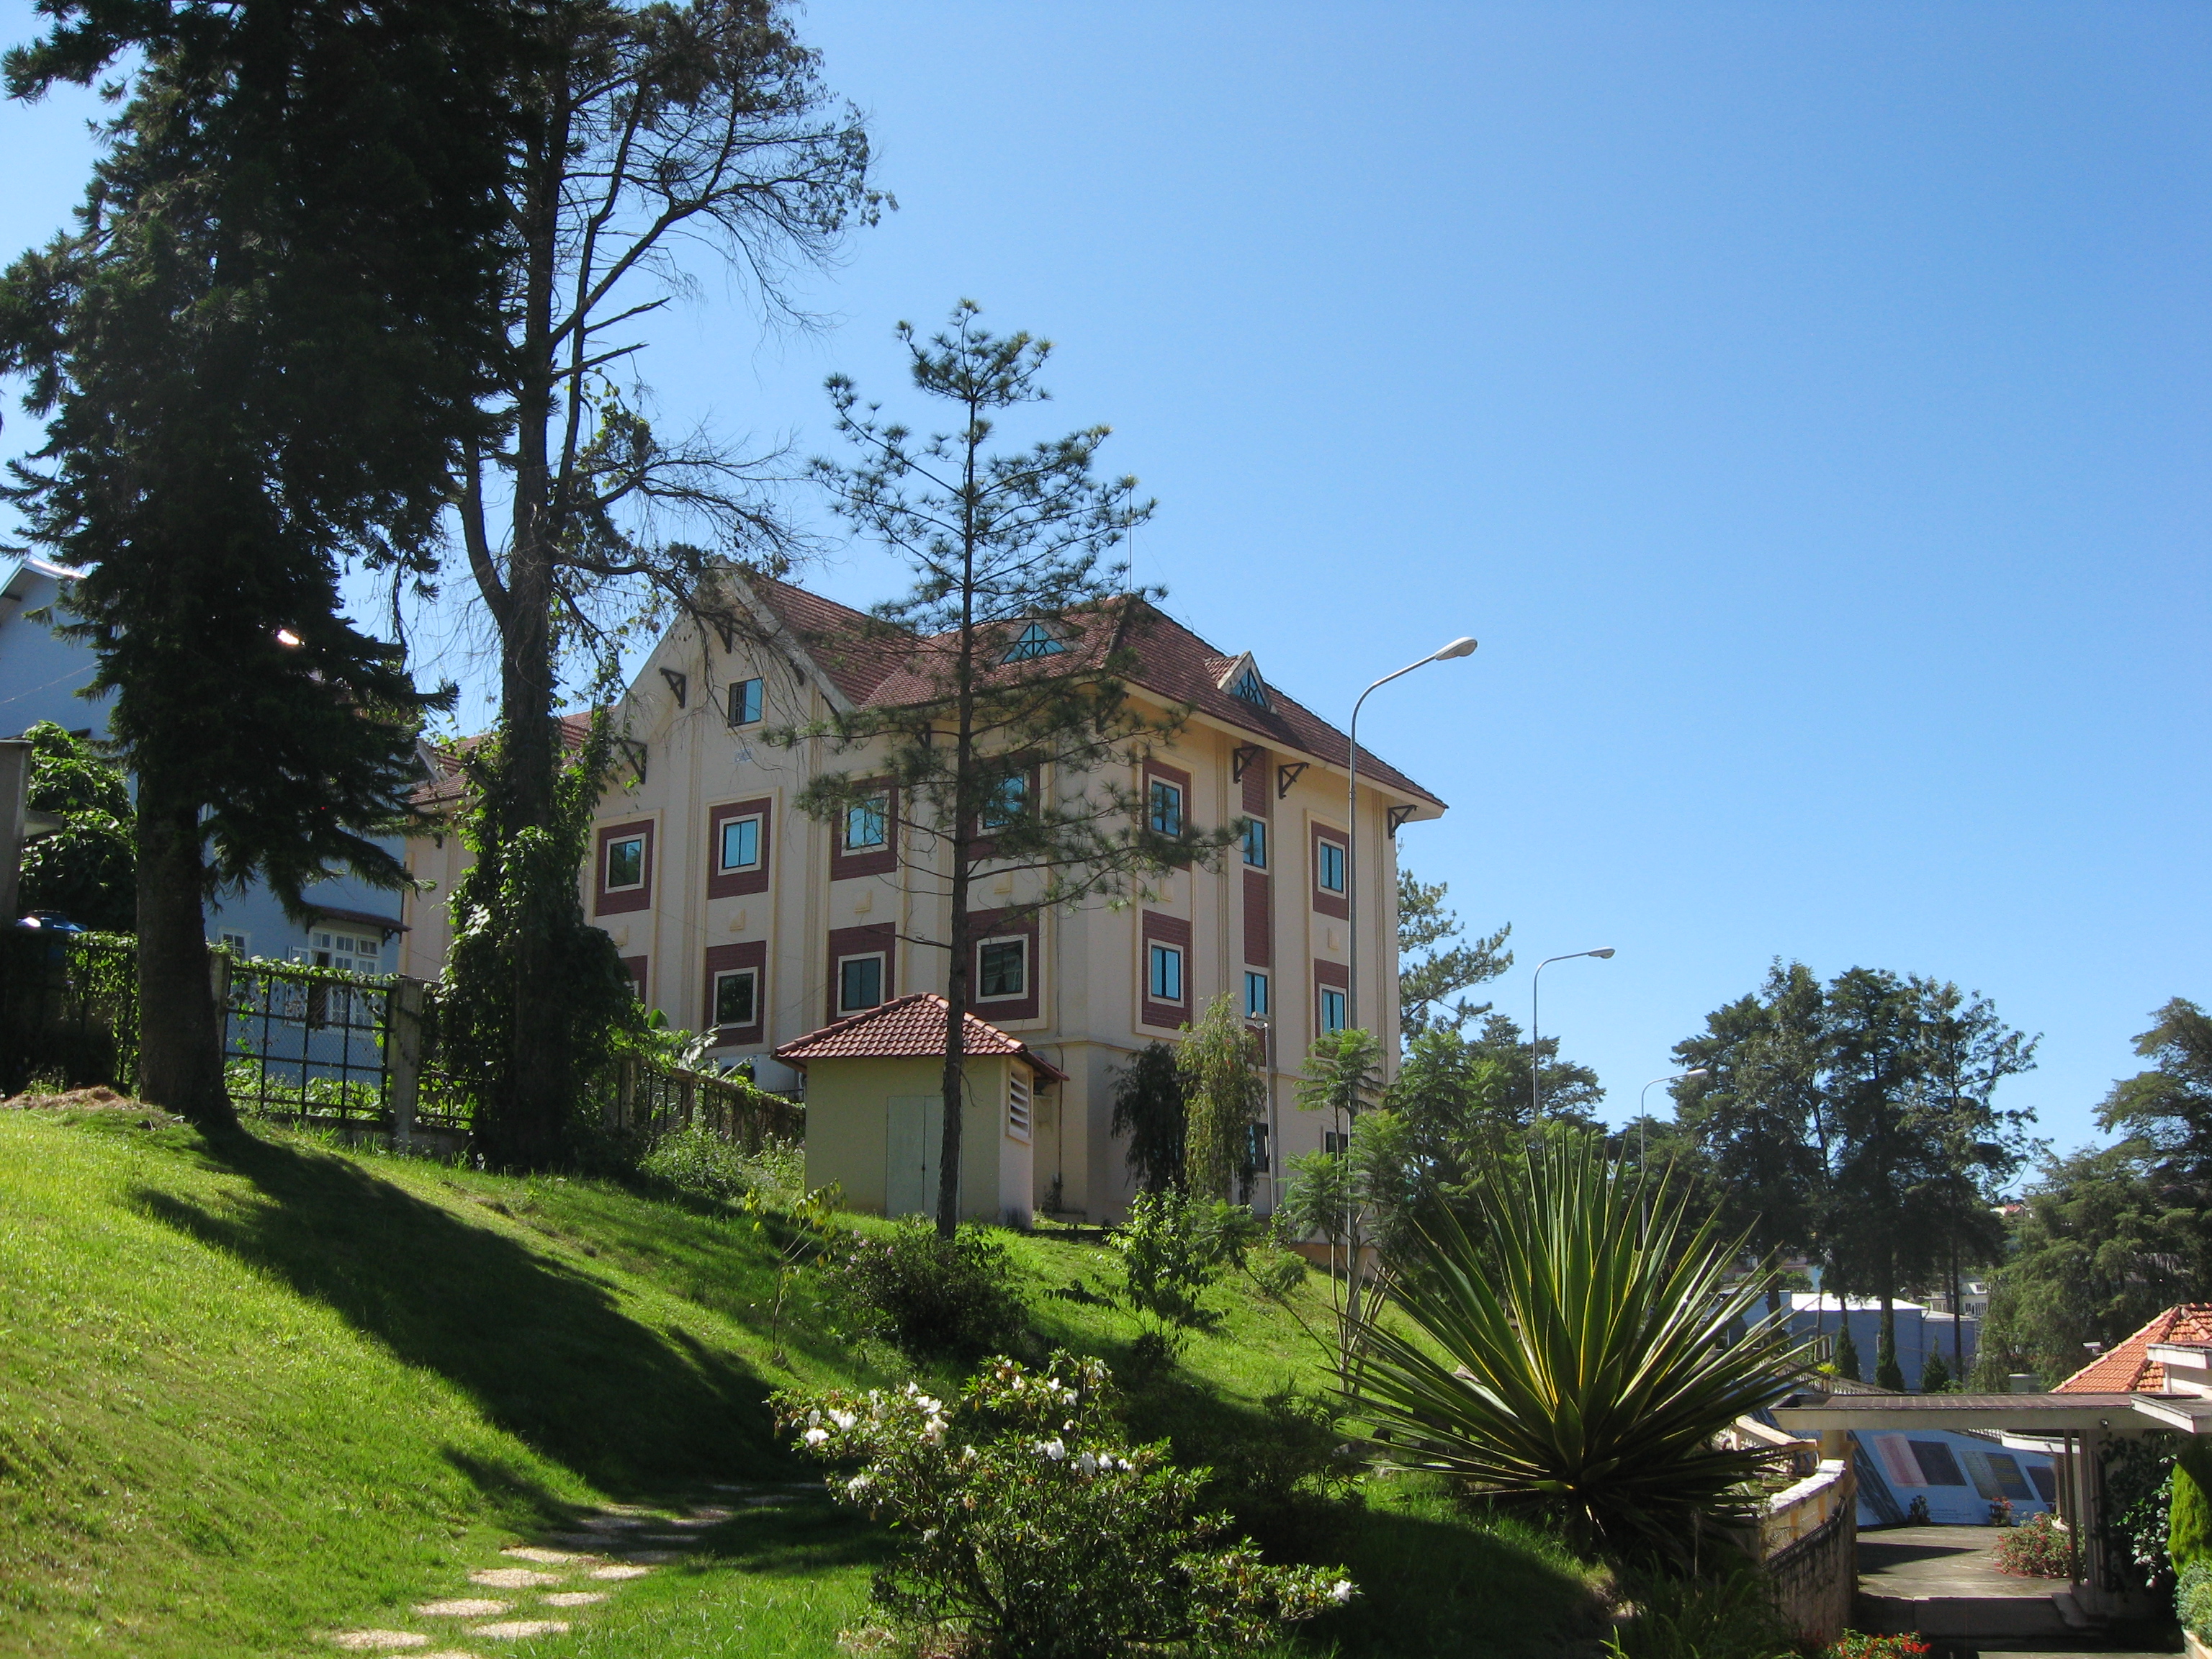
user: text: Mái nhà của tòa nhà chính có màu gì?
assistant: text: Đỏ cam

user: text: Tòa nhà lớn trong hình có vẻ là loại công trình gì?
assistant: text: Biệt thự lớn

user: text: Dựa vào kiến trúc và cảnh quan, hình ảnh này có thể được chụp ở một thành phố nào của Việt Nam nổi tiếng với những biệt thự kiểu này?
assistant: text: Đà Lạt